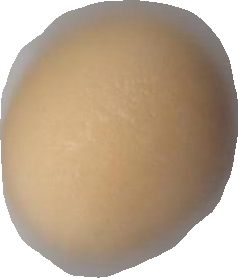
Variety: Grobogan